Kansas City (film)

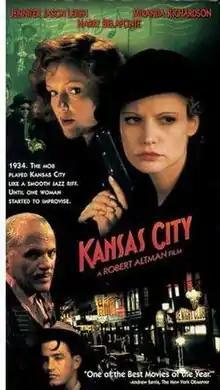
Theatrical release poster

Kansas City is a 1996 American crime film directed by Robert Altman, and starring Jennifer Jason Leigh, Miranda Richardson, Harry Belafonte, Michael Murphy and Steve Buscemi. The musical score of "Kansas City" is integrated into the film, with modern-day musicians recreating the Kansas City jazz of 1930s.